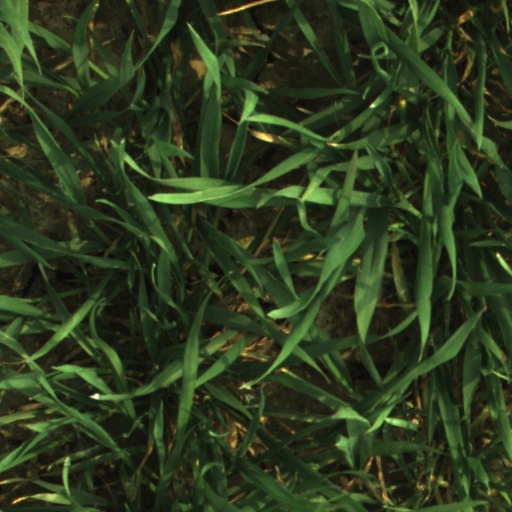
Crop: wheat